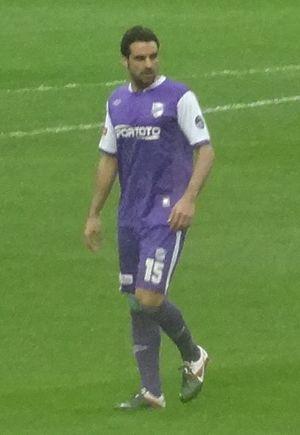
Miguel Ângelo Moita Garcia est un footballeur portugais. Il évolue au poste d'arrière droit.